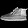
Label: Sneaker